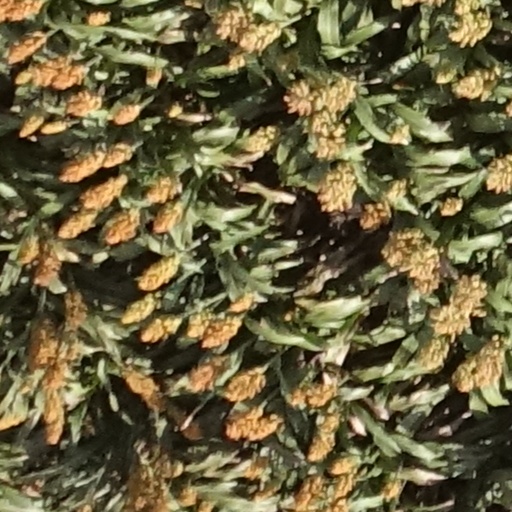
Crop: sorghum